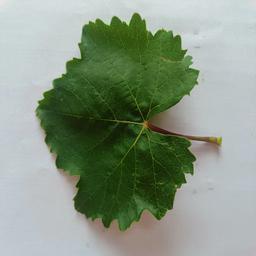
Label: Healthy Leaves